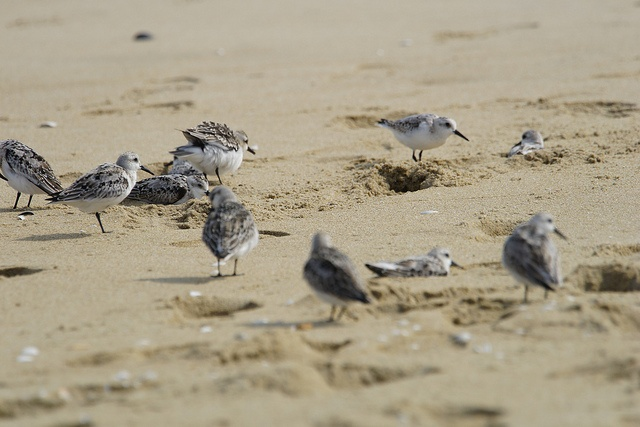
A small flock of seagulls looking for food on the beach.
A bunch of cute birds are gathered on the sand.
Birds in sand, some of them standing and some sitting.
Some seagulls are standing on the sandy beach.
A group of birds standing on a sandy beach.